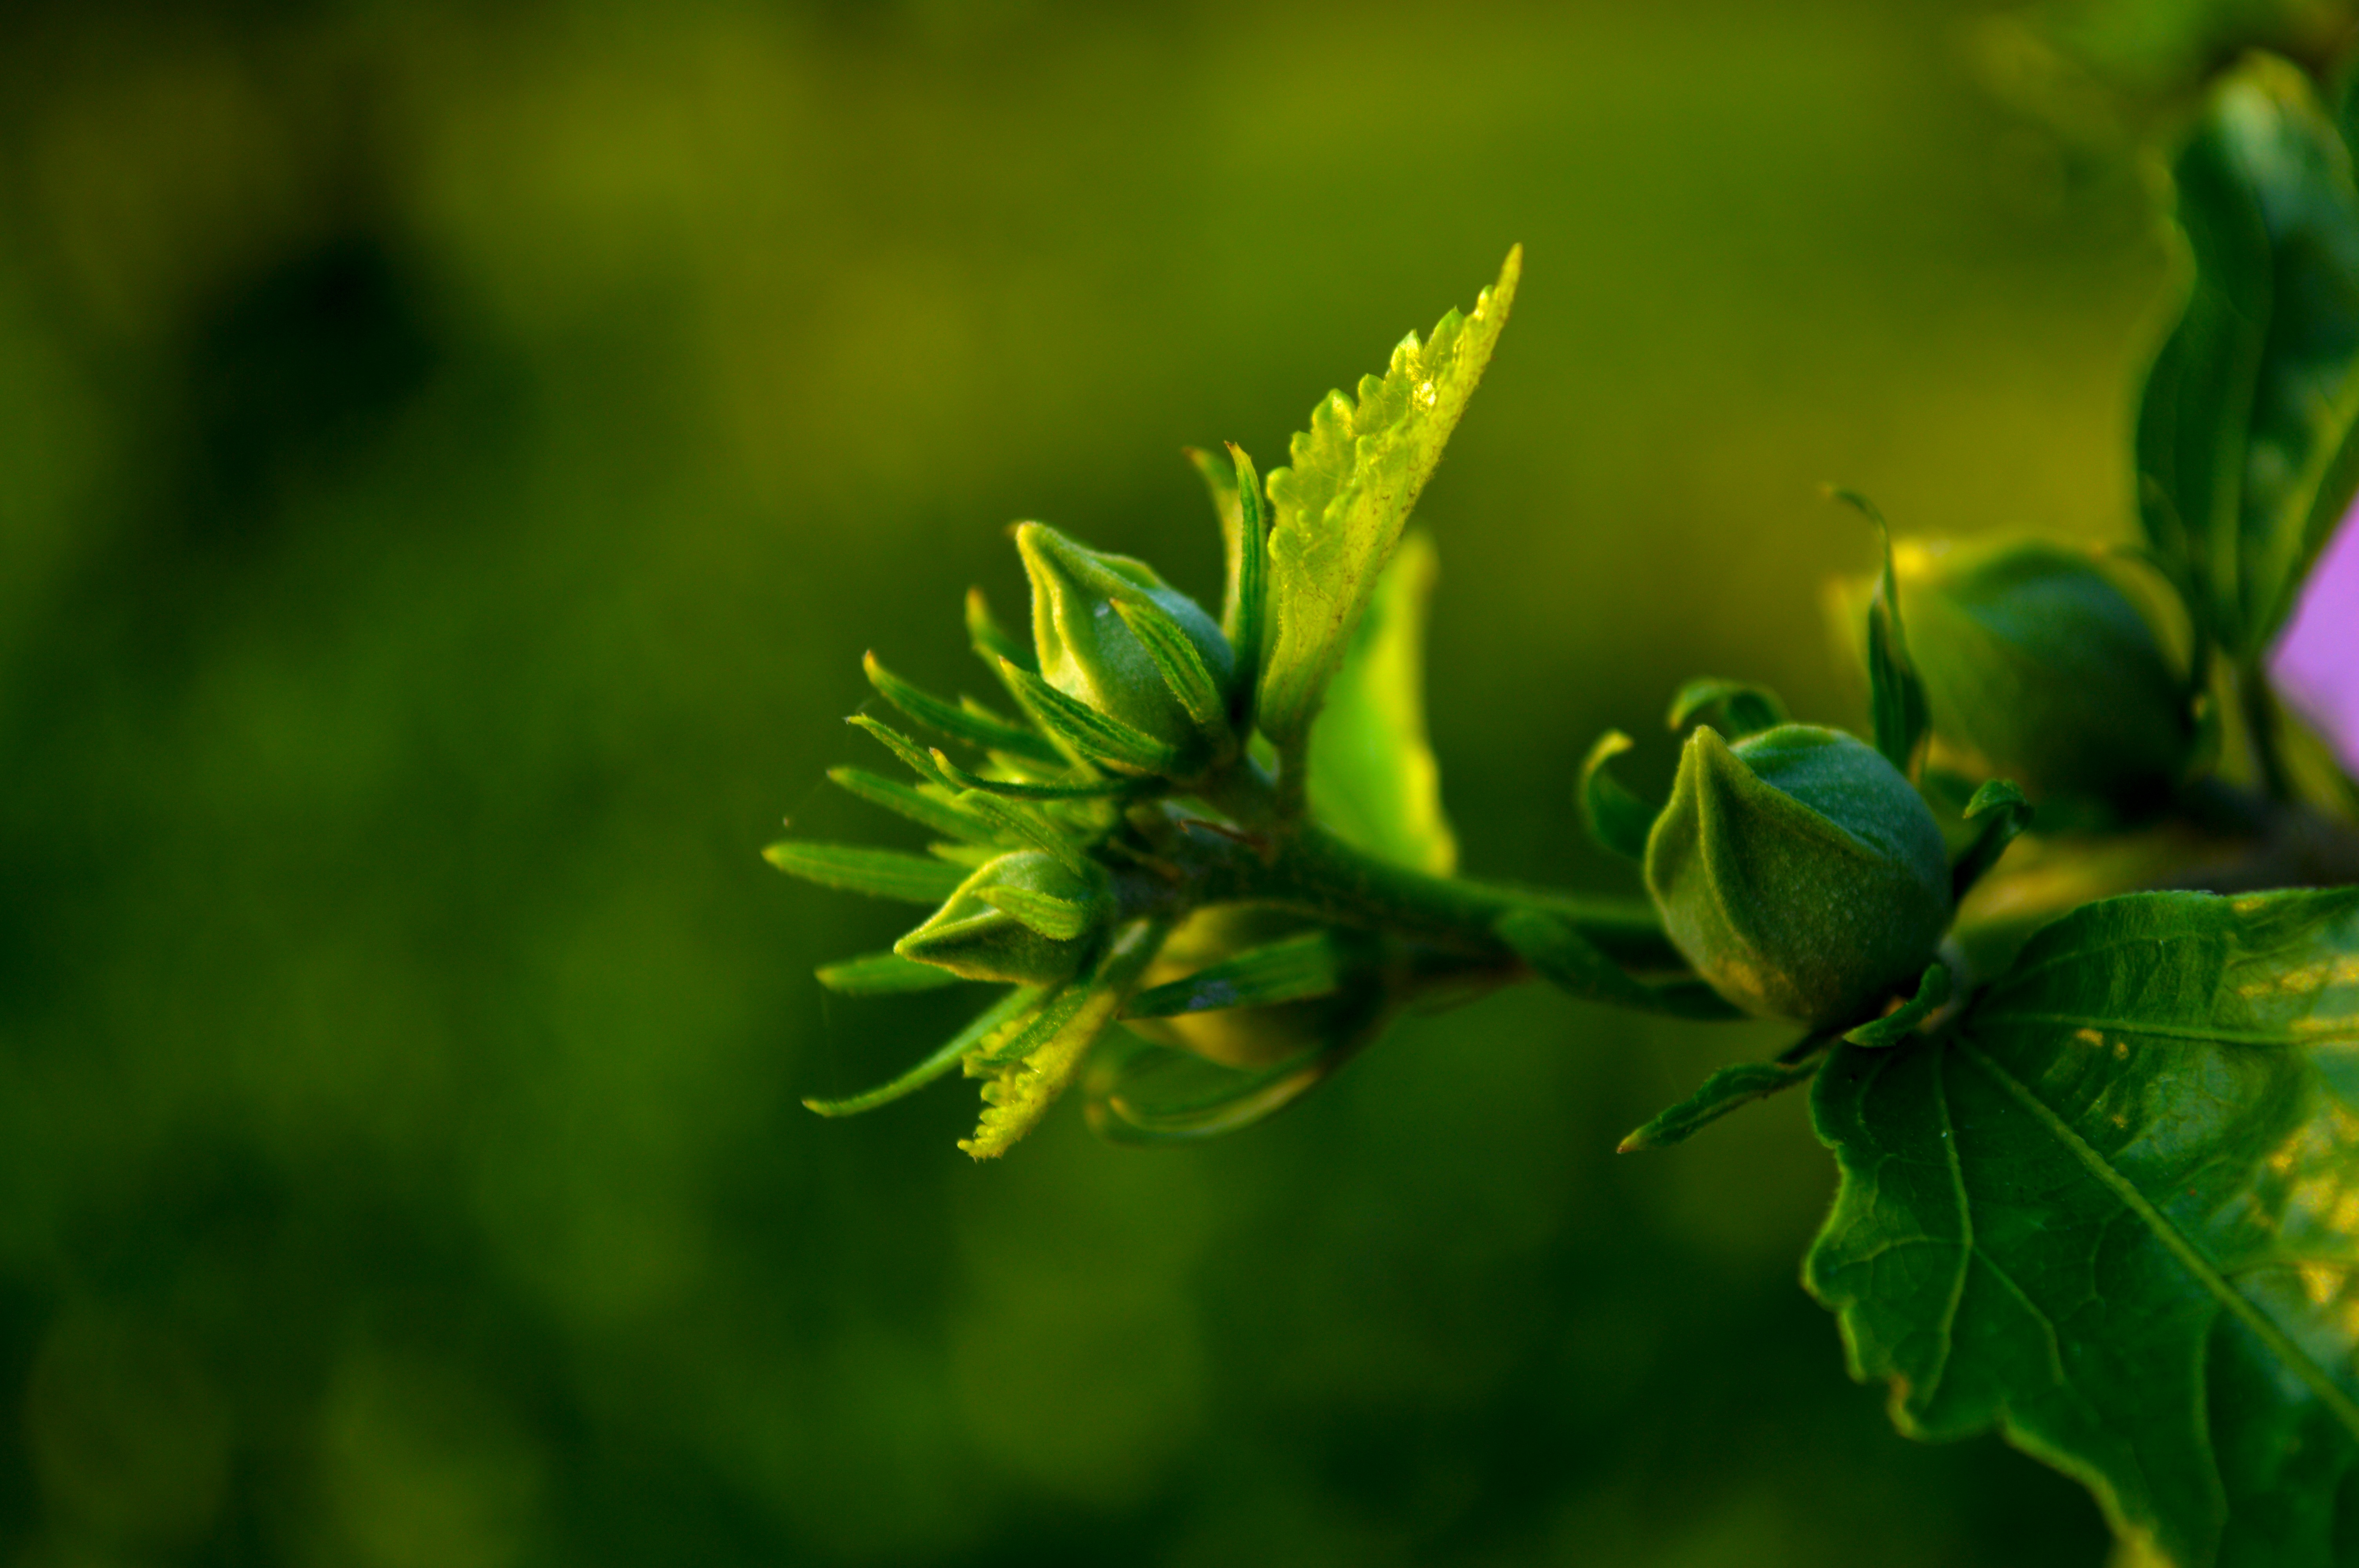
tree, nature, grass, branch, blossom, plant, sunlight, leaf, flower, green, fresh, botany, yellow, flora, wildflower, close up, shrub, bud, macro photography, green leaf, flowering plant, plant stem, woody plant, land plant